Sascha Rabe

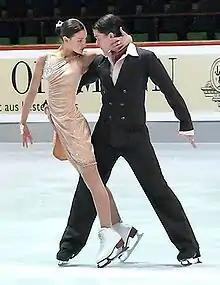
Kolbe and Rabe in 2007.

Sascha Rabe (born 31 October 1985) is a German former competitive ice dancer. With partner Rina Thieleke, he finished in twelfth place at the 2005 World Junior Championships and won the silver medal at the 2005–2006 ISU Junior Grand Prix event in Japan. With later partner Tanja Kolbe, he is the 2009 German national bronze medalist.